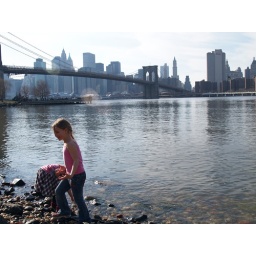
another girl not in this shot fell in the river a few minutes later